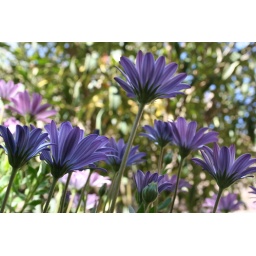
undert the white flower in the green